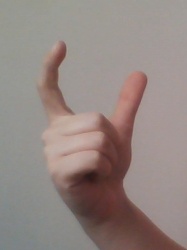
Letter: nun